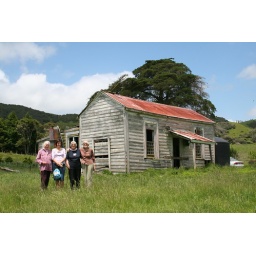
This is the first house the family built in NZ for themselves... three descendants of the family are standing outside the shack.